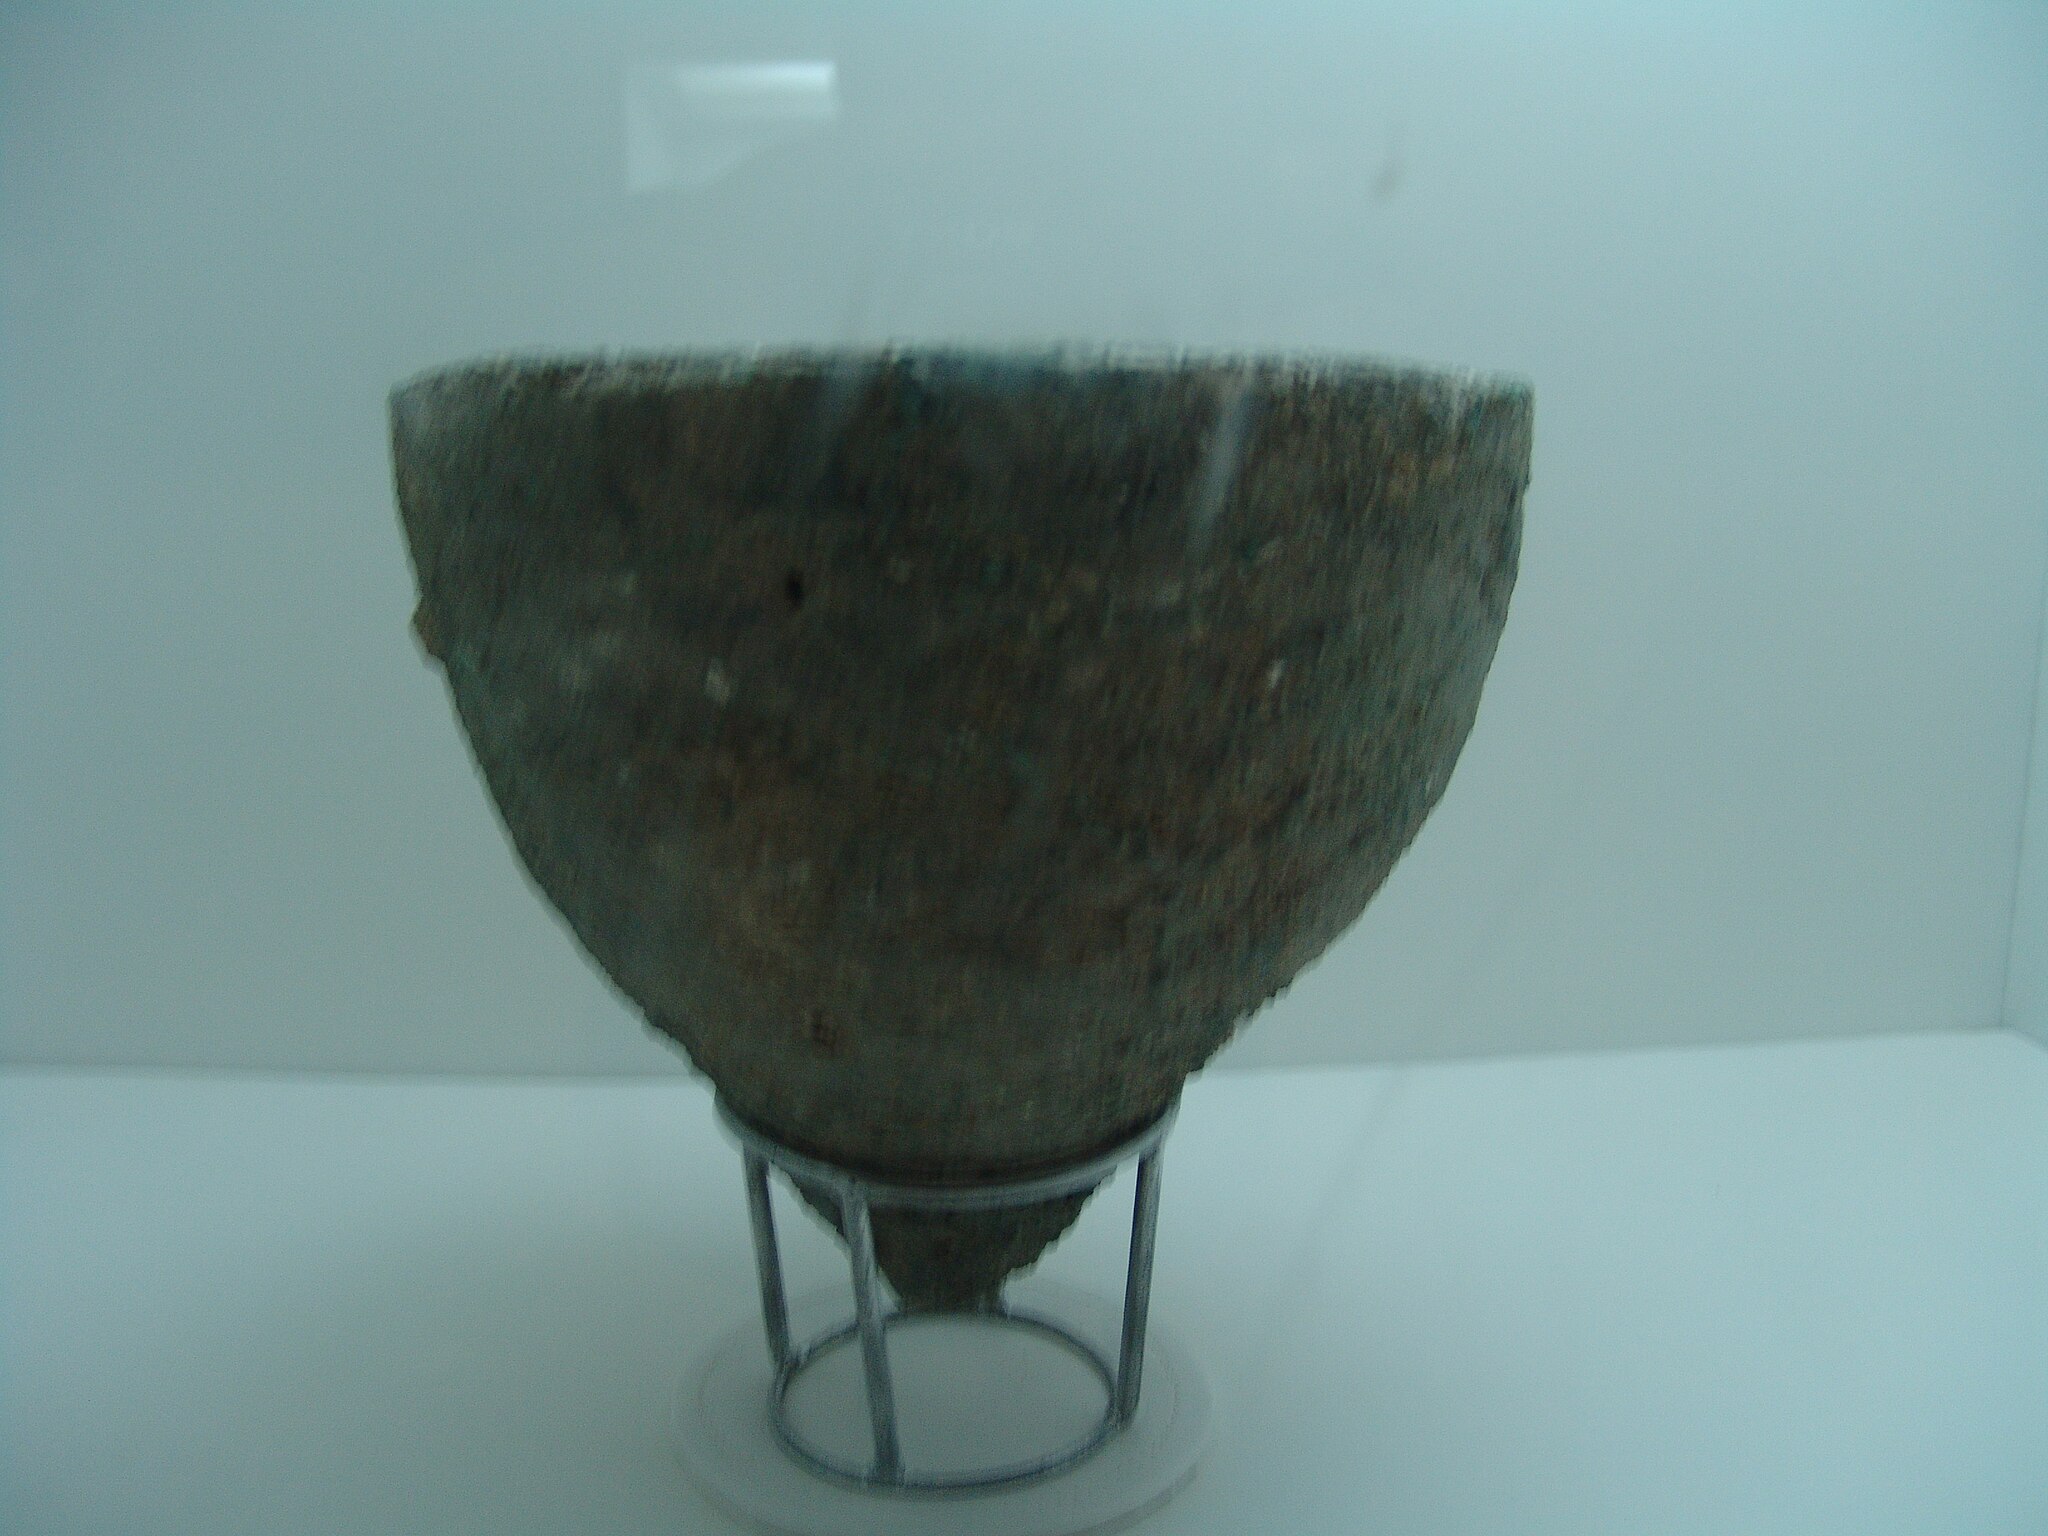
Title: Museum of Persepolis Darafsh (10)
Description: موزه هخامنشی در تخت جمشید
Date: 2008-03-20 12:03:14
Categories: GFDL, Taken with Sony DSC-F828, Museum of Persepolis, License migration redundant, Self-published work, Files with coordinates missing SDC location of creation, Photos by Darafsh Kaviyani